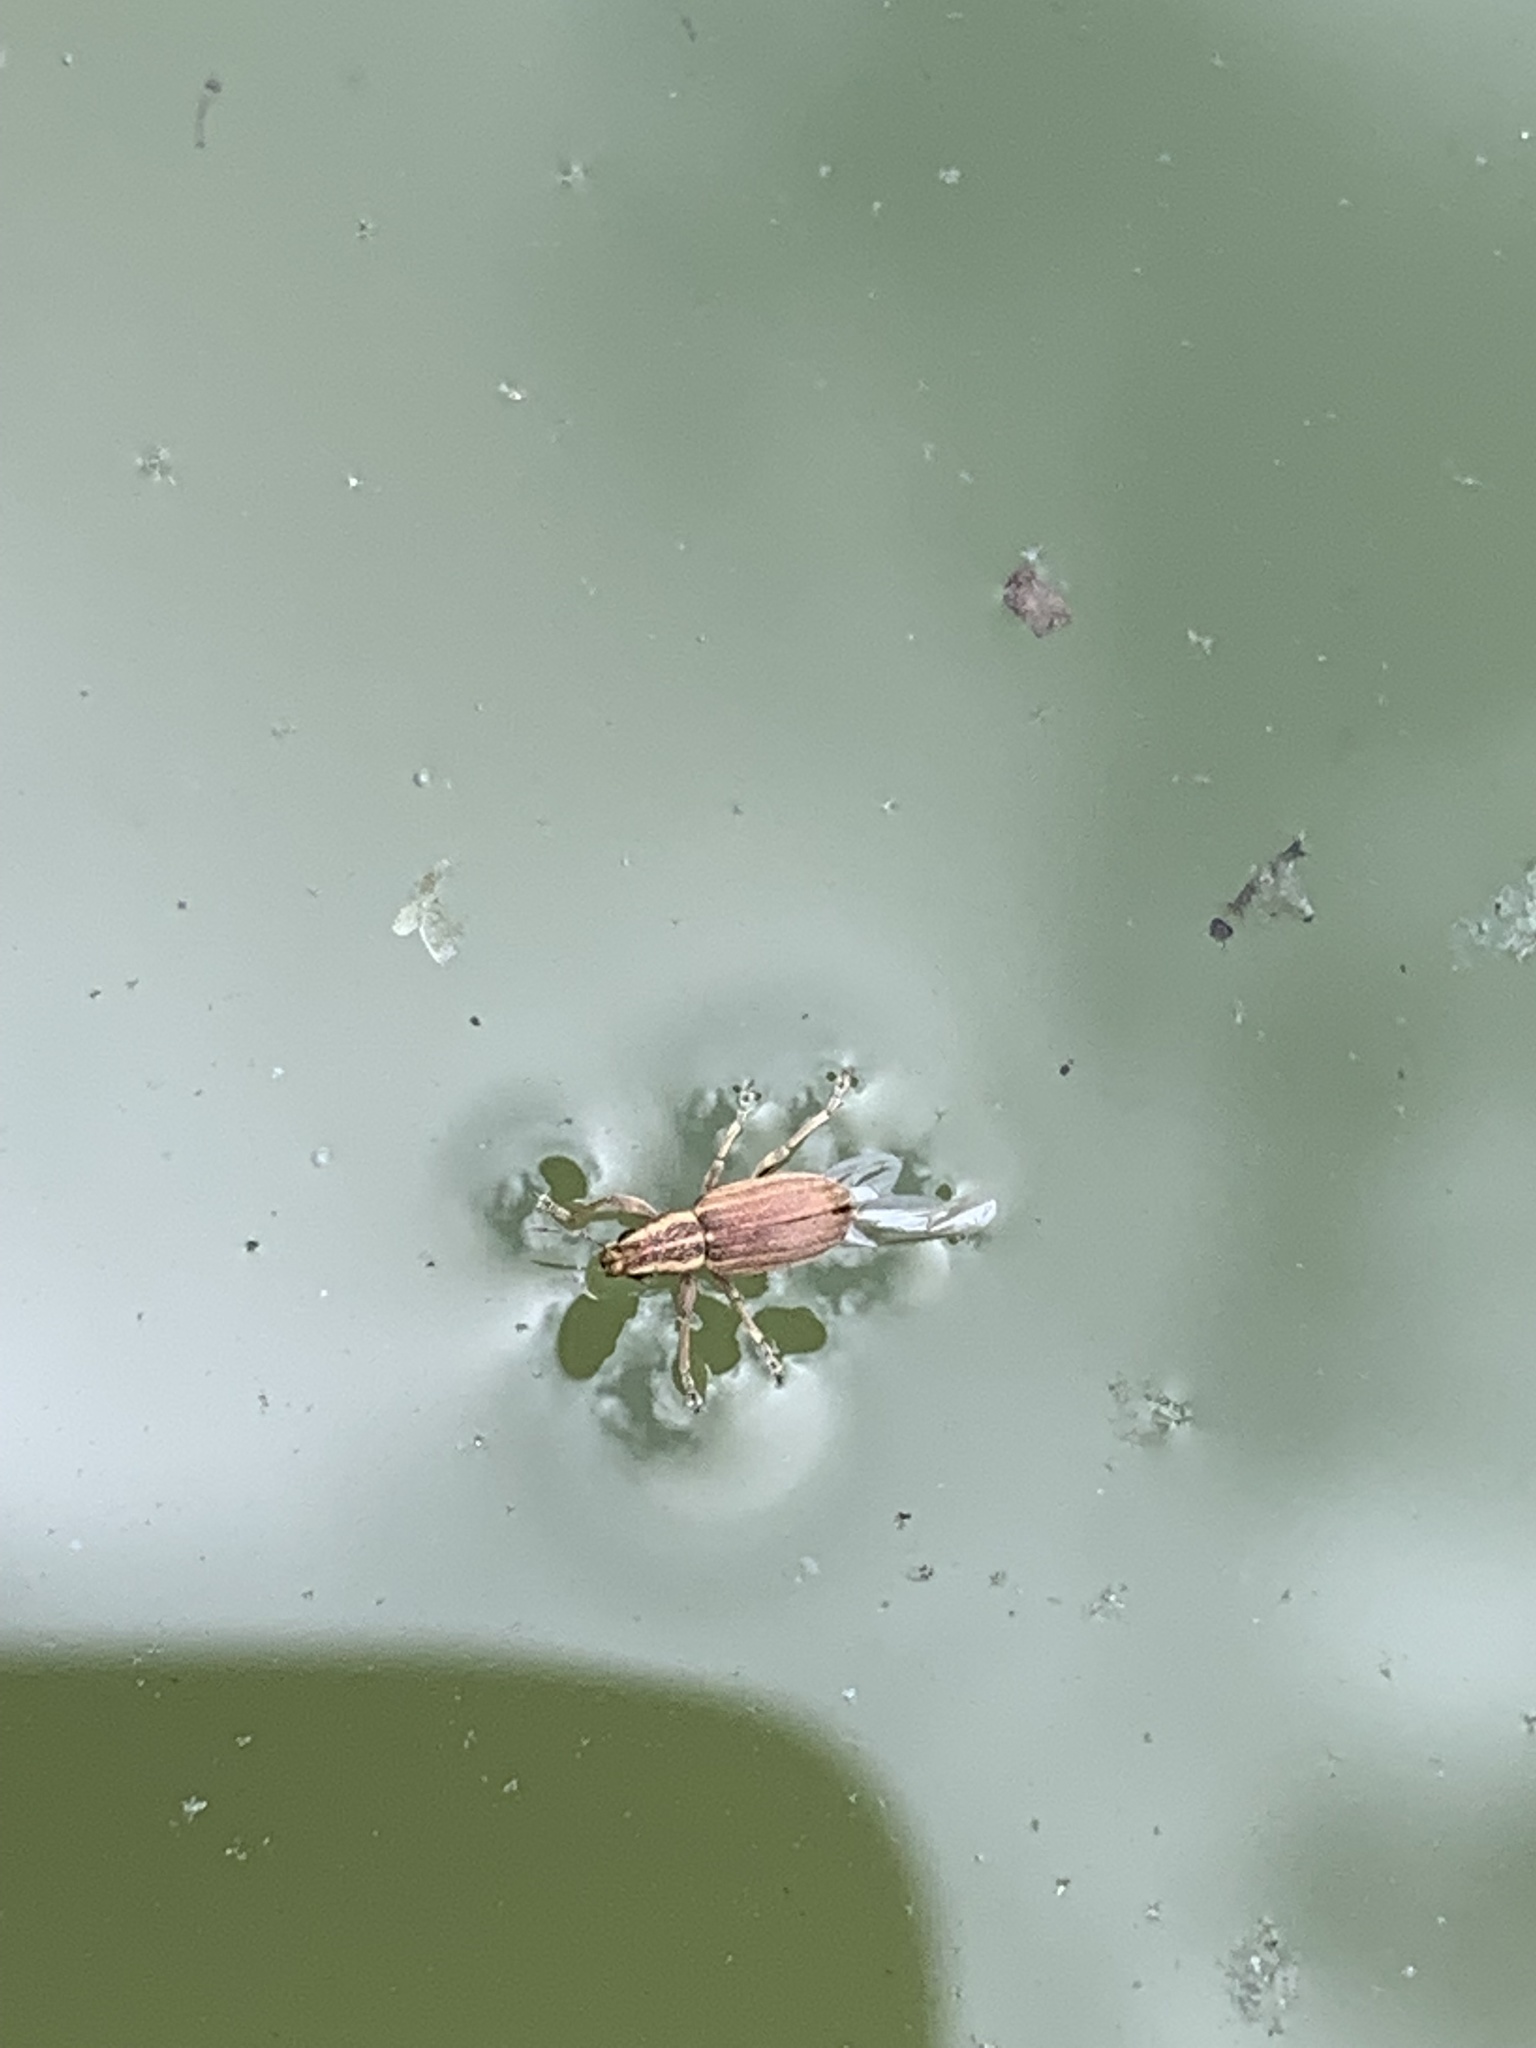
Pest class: pea_leaf_weevil